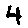
Label: 4